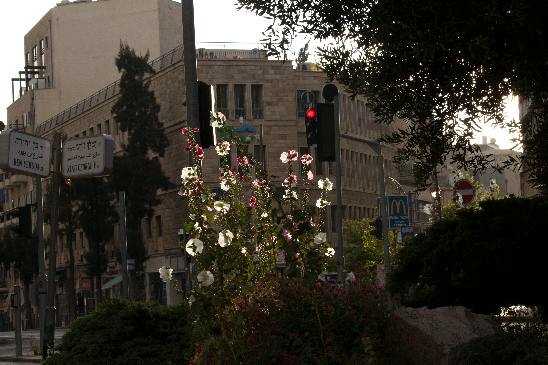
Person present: No